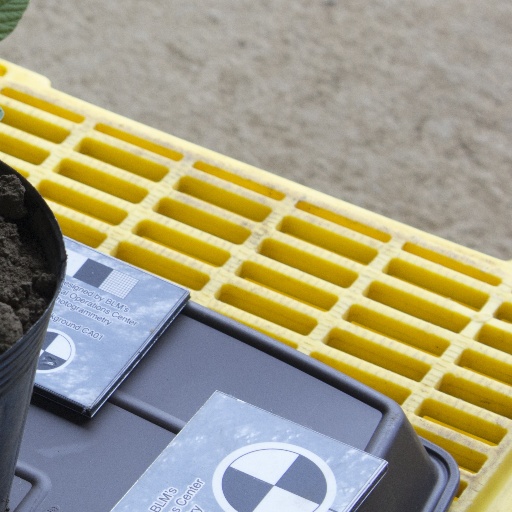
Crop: soybean